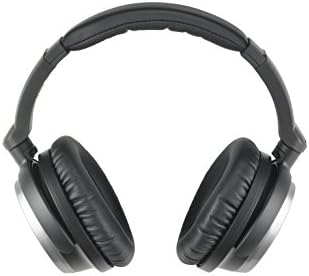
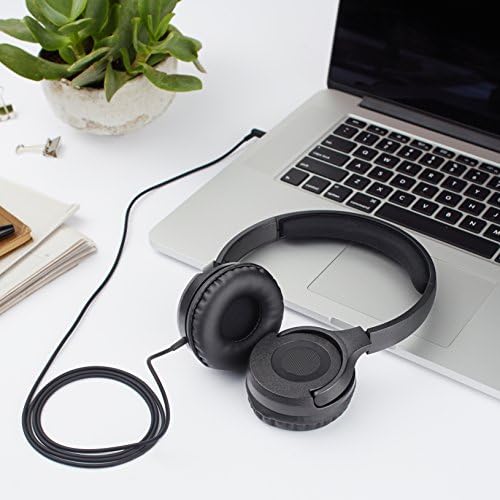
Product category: headphones
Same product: no